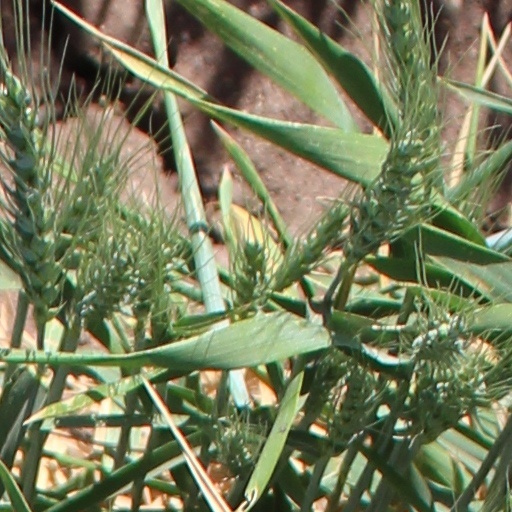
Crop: wheat